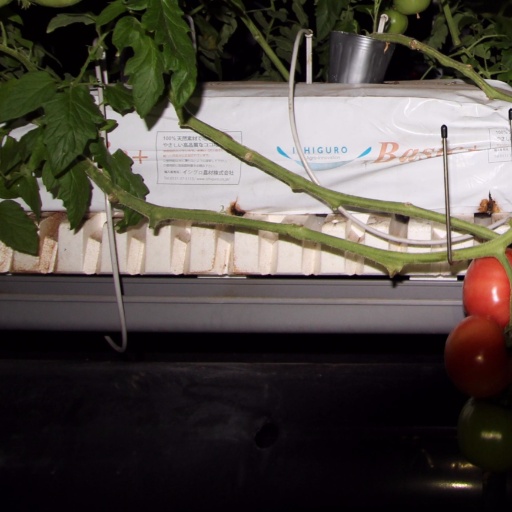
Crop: tomato